Pakistan Armed Forces

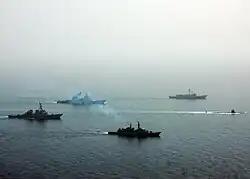
Pakistan Navy ships deployed in the Arabian Sea, near Oman.

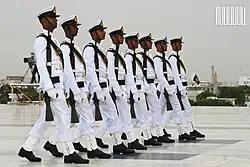
Navy guards marching in 2009.

From 1947 to the early 2000s, Pakistan's military uniforms closely resembled those of their counterparts in the British armed services. The Army uniform consisted of plain yellowish khaki, which was the standard issue as both the combat uniform (ACU) and the service uniform (ASU). The Pakistan Air Force (PAF) uniform was primarily based on the Royal Air Force uniform, with bluish-grey as its reporting colour markings. The Navy uniform was likewise based on the Royal Navy uniform, with predominant colours of navy blue and white.